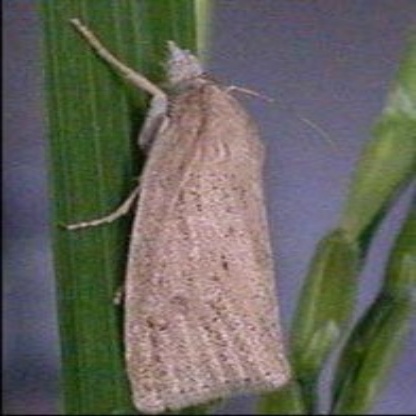
Nhãn: Sâu đục thân (Sọc nâu )( Chilo suppressalis )